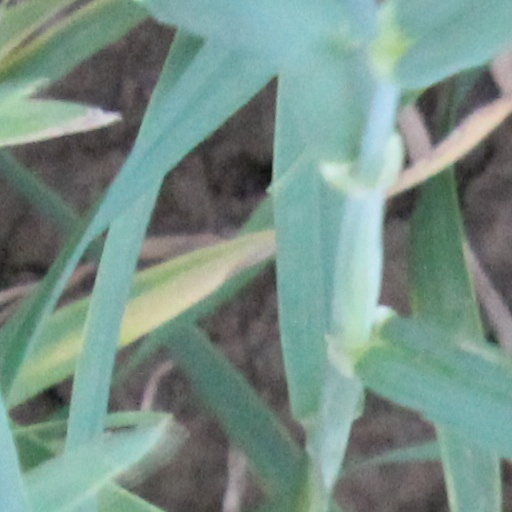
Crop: wheat